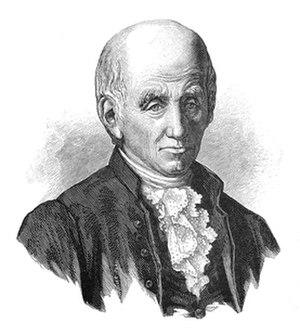
L'histoire de la botanique est l'exposition et la narration des idées, des recherches et des travaux liés à la description, à la classification, au fonctionnement, à la distribution et aux relations des organismes appartenant aux règnes des Champignons, des Chromistes et des Plantes au cours des différentes périodes historiques.
Michel Adanson, botaniste, revenu du Sénégal avec d'immenses collections d'histoire naturelle dont plus de trente mille plantes, ainsi que 33 espèces d'oiseaux décrites par Mathurin Jacques Brisson.